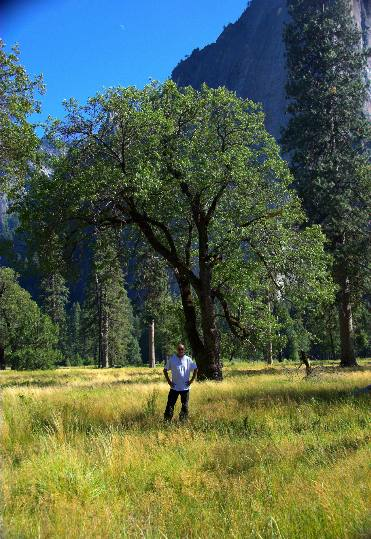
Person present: Yes